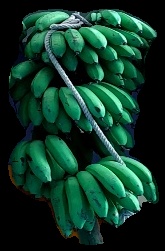
Variety: rasbale
Grade: grade2